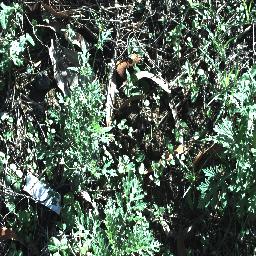
Label: parthenium